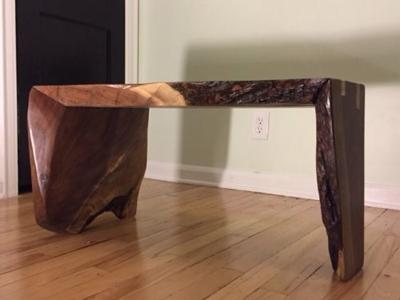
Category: table